The Nativity (film)

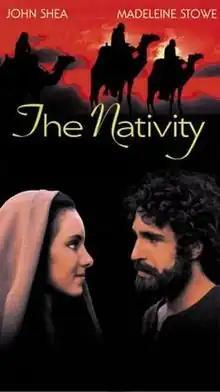

The Nativity is a 1978 American made-for-television biographical drama film starring Madeleine Stowe as Mary, set around the Nativity of Jesus and based on the accounts in the canonical Gospels of Matthew and Luke, in the apocryphal gospels of Pseudo-Matthew and James, and in the "Golden Legend". It was directed by Bernard L. Kowalski, written by Morton S. Fine and Millard Kaufman, and filmed in Almería, Spain.